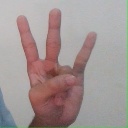
अक्षर: क्ष